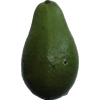
Label: green_avocado